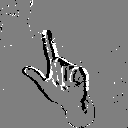
ASL letter: l